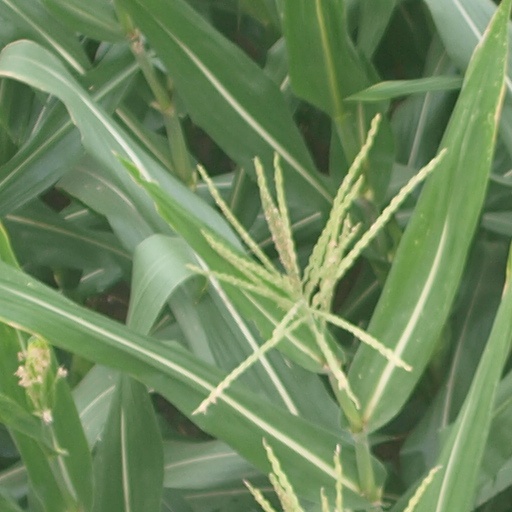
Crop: maize; corn